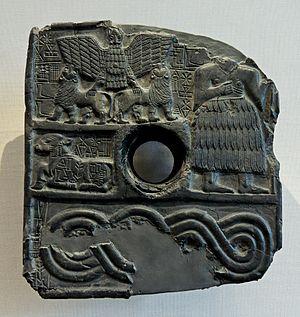
Le vase liturgique d'En-metena est une pièce découverte sur le site de Tello dans le pays de Sumer.
Sumer est une région située à l'extrême sud de la Mésopotamie antique, couvrant une vaste plaine parcourue par le Tigre et l'Euphrate, bordée, au sud-est, par le golfe Persique. Il s'y est développé une importante civilisation à compter de la fin du IVᵉ millénaire av. J.-C. et durant le IIIᵉ millénaire av. J.-C.
En-metena fut l’un des derniers grands princes de la première dynastie de Lagash. L’éphémère victoire de son oncle Eannatum ne permet pas d’apaiser le conflit séculaire de frontière qui oppose les cités-États sumériennes de Lagash et d’Umma. En-metena, soucieux d’assurer un peu de stabilité à son royaume cherchera, au-delà des affrontements, le moyen de s’entendre avec ses adversaires. Il parviendra à établir avec le roi Uruk un « traité de fraternité », signant une clause d’accords.